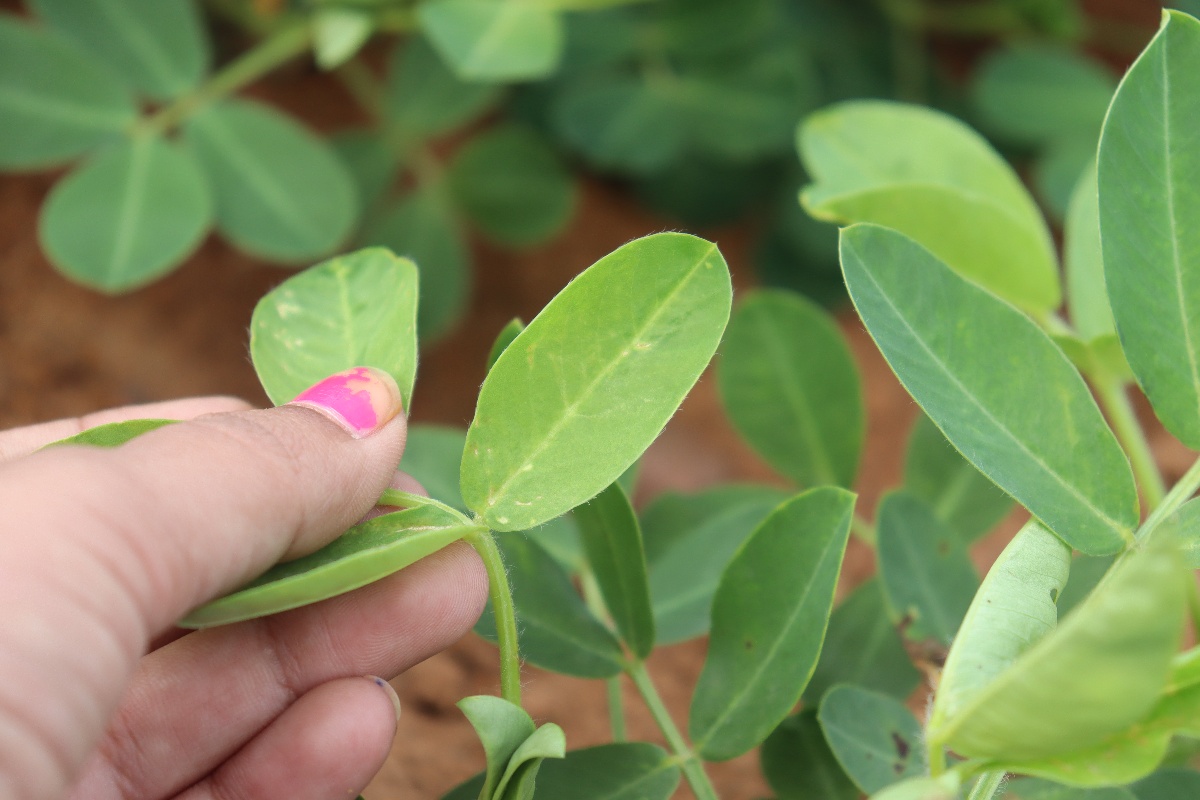
Label: healthy leaf